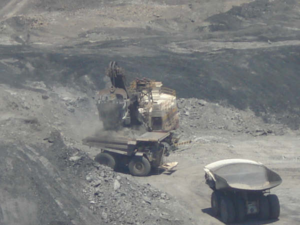
La mine de Cerrejón est une mine de charbon à ciel ouvert situé dans le département de La Guajira, dans le nord de la Colombie. Avec une superficie de 69 000 hectares, c'est la plus grande mine de Colombie et l'une des plus grandes mines de charbon à ciel ouvert du monde. L'entité légale qui en assure l'exploitation est la Carbones del Cerrejón Ltd, coentreprise de trois multinationales minières, BHP Billiton, Anglo American et Glencore, chacune détenant 33,33 % des parts. En 2006, les parts de Glencore ont été rachetées par Xstrata.